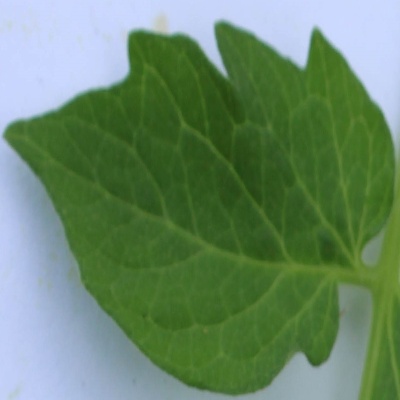
Crop: Tomato
Condition: healthy